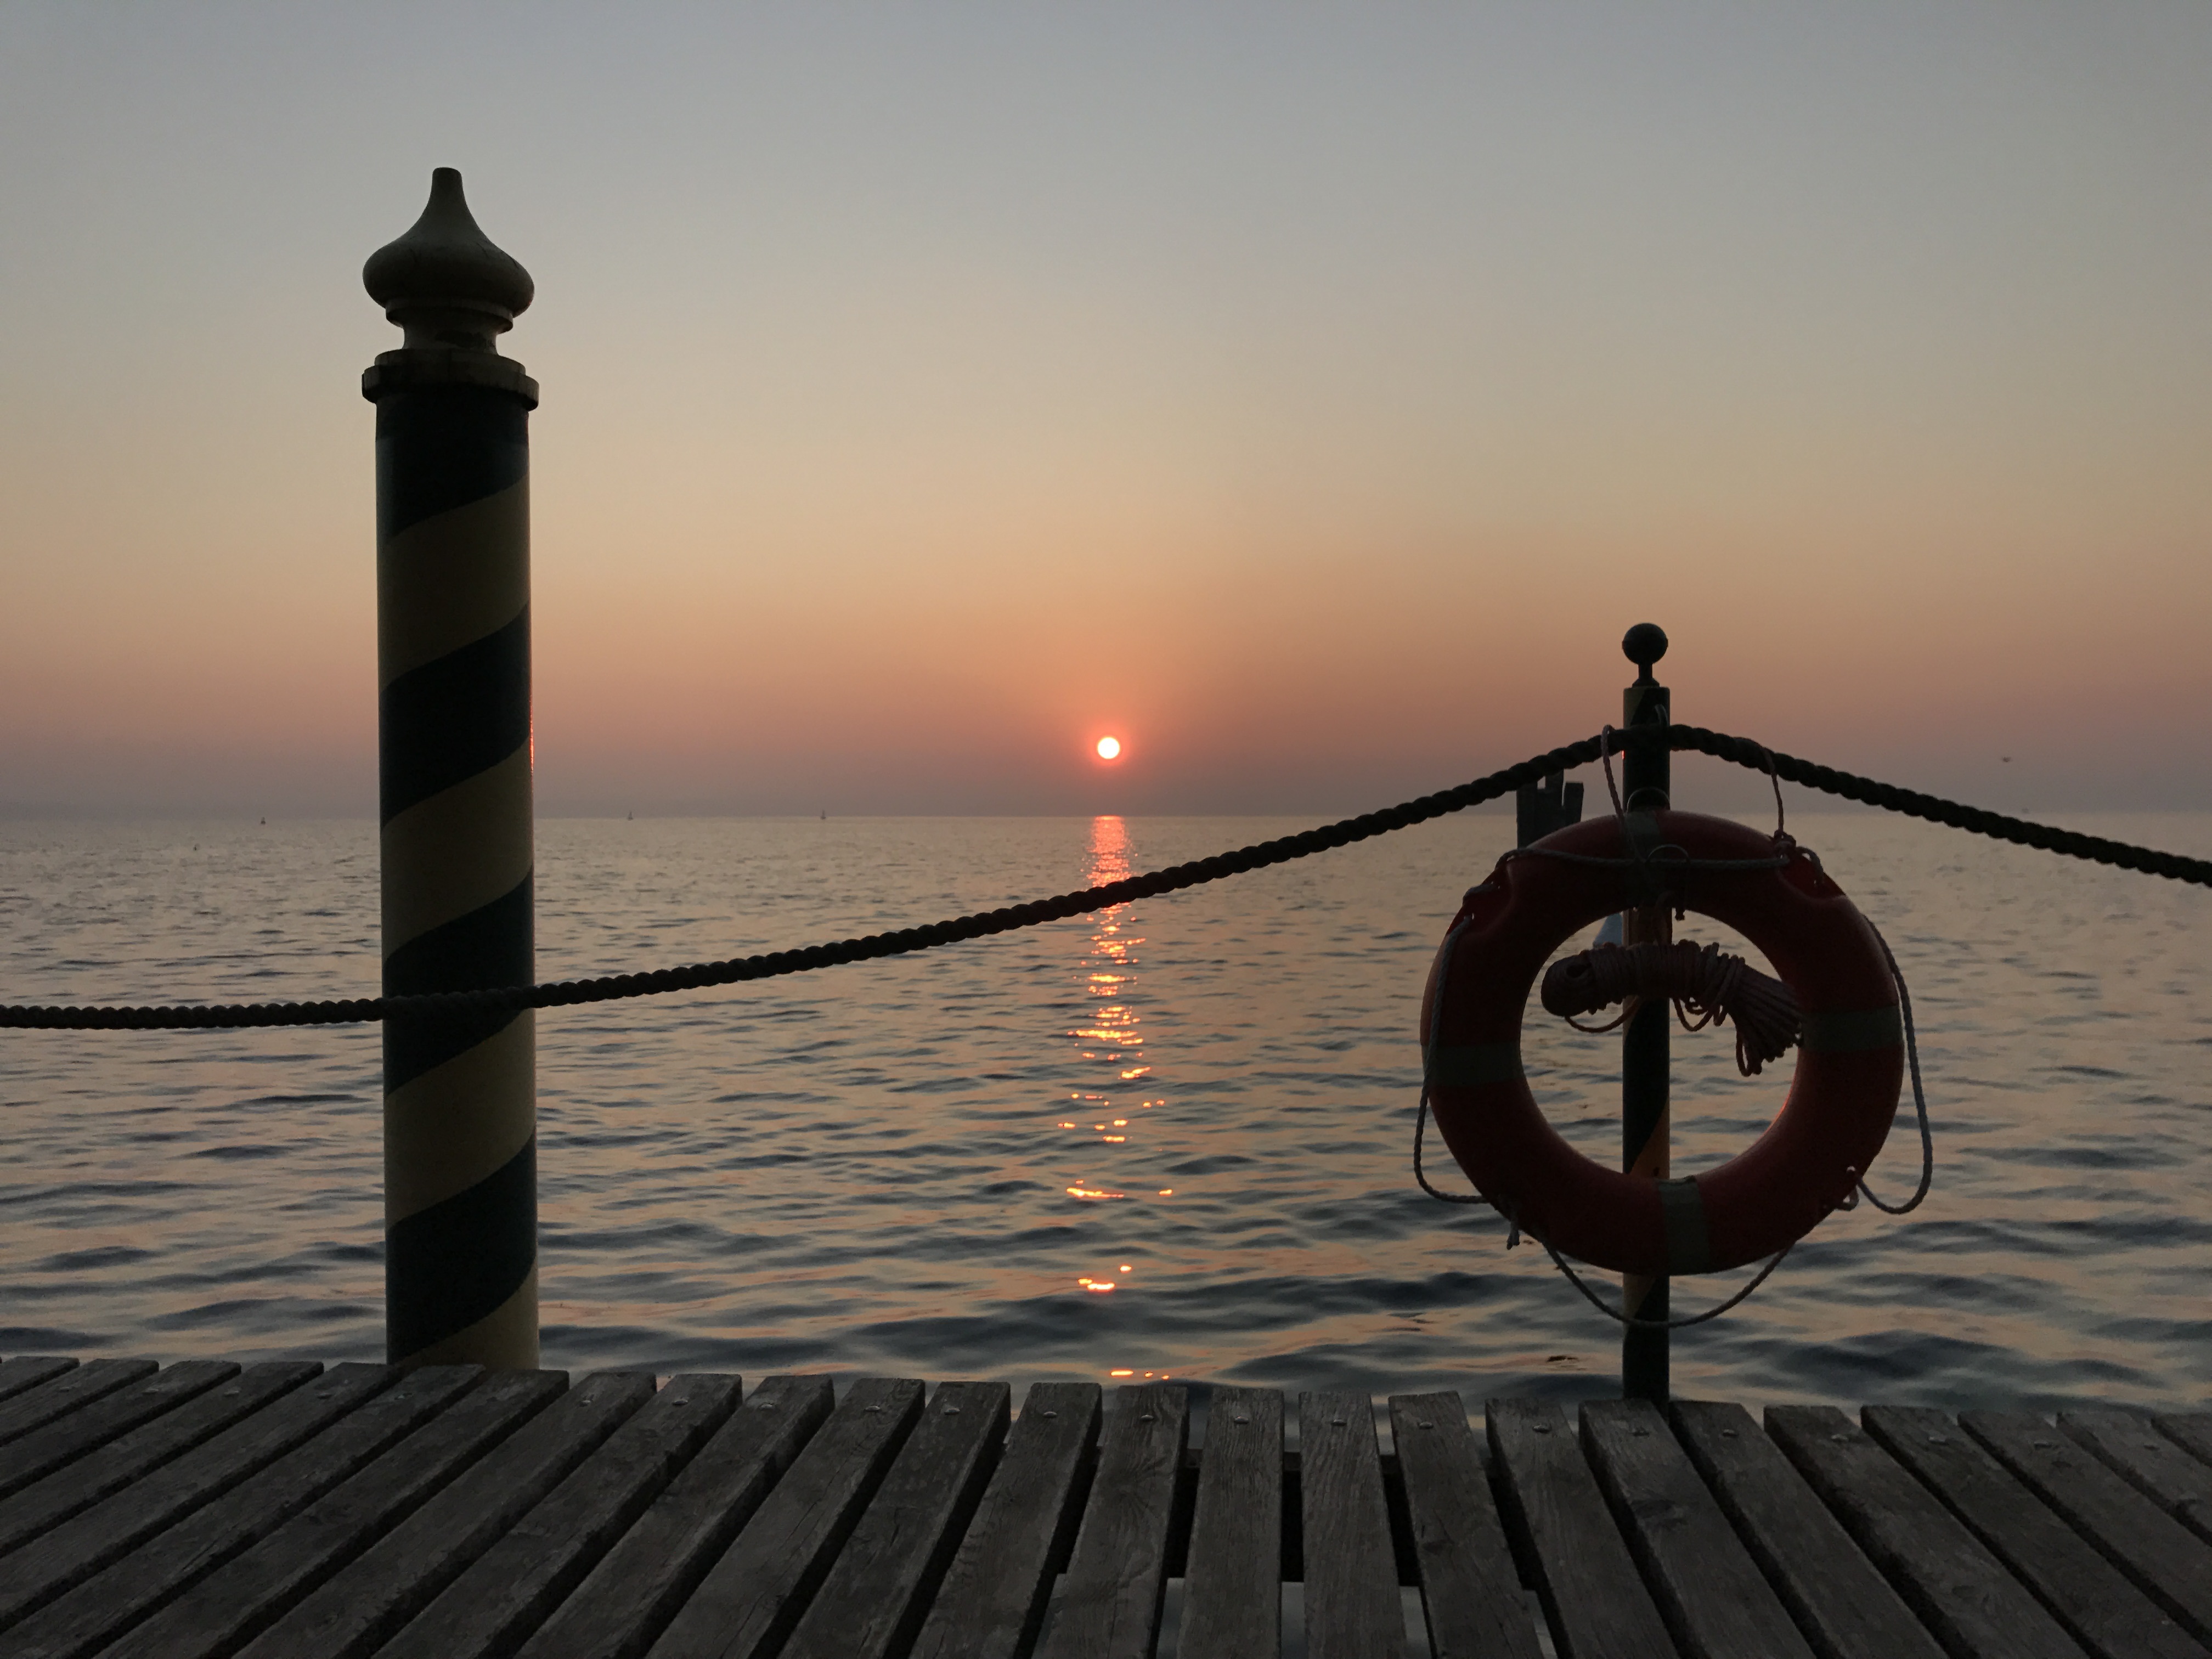
sea, coast, ocean, horizon, sky, sun, sunrise, sunset, morning, dawn, pier, dusk, evening, twilight, reflection, vehicle, tower, afterglow